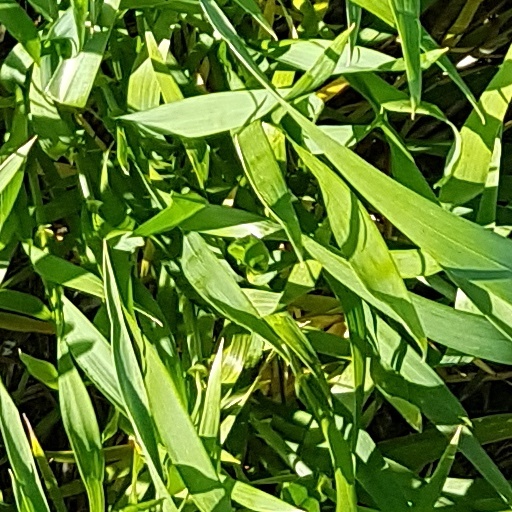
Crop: wheat